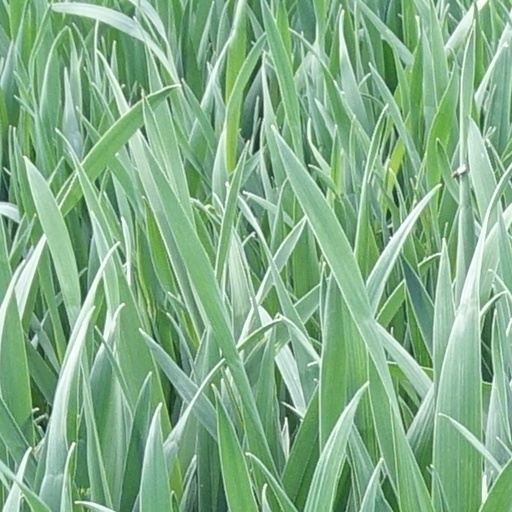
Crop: wheat